Bead breaker

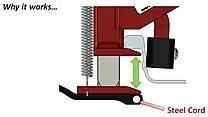

The shoe-and-lever mechanism performs well on many motorcycle tires, passenger vehicle tires and trailers, but with more difficult tires, it often fails because of the nature of the design. A shoe, operated by a lever, pushes down on the tire sidewall next to the tire bead, and if the bead is stuck, the shoe may slip and press against the middle of the sidewall instead. Furthermore, due to their design (which uses a stand), shoe-and-lever bead breakers are quite large, and thus not a good portable solution for tire changes. These bead breakers are typically inexpensive compared to other designs.